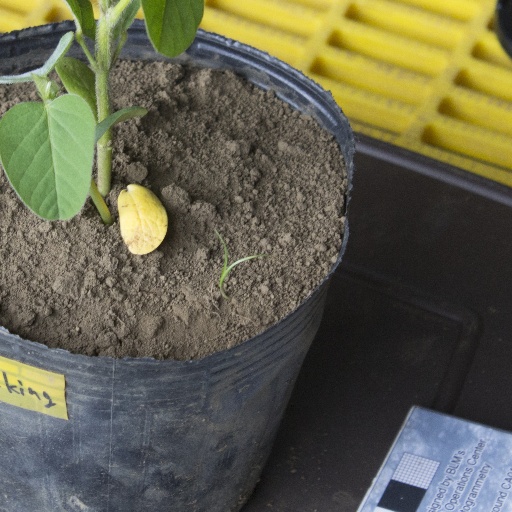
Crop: soybean